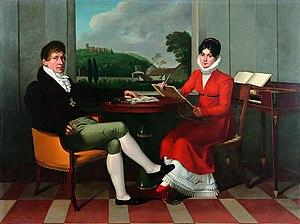
Gaspare Luigi Pacifico Spontini, comte de San Andrea, est un compositeur italien né à Maiolati près d'Ancône le 14 novembre 1774 et mort dans la même ville le 24 janvier 1851 alors au sein des États pontificaux.